U.S. Route shield

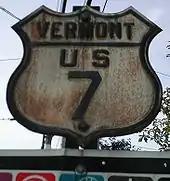
Original-style Vermont US 7 shield with embossed features

The U.S. Route shield was developed during the first meeting of the Joint Board on Interstate Highways, a panel appointed by Howard M. Gore, the Secretary of Agriculture, for the purposes of establishing a nationwide highway system. During the meeting, held at the Bureau of Public Roads offices in Washington, D.C., on April 20, 1925, board member Lou A. Boulay of Ohio was credited with suggesting the use of a shield, inspired by that on the Great Seal of the United States, with the letters "U.S.A." and the route number as a route marker. The board carried the motion to use a shield as the marker.